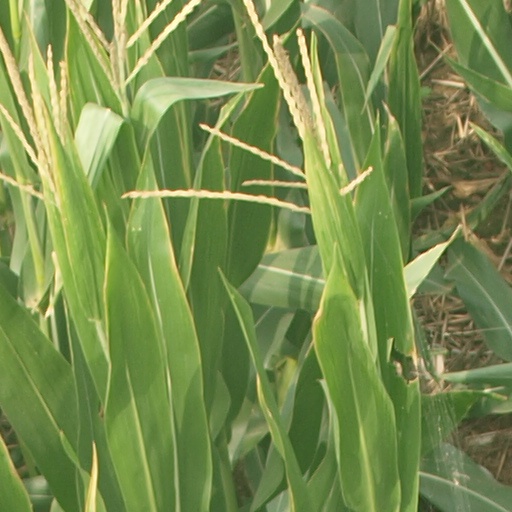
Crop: maize; corn